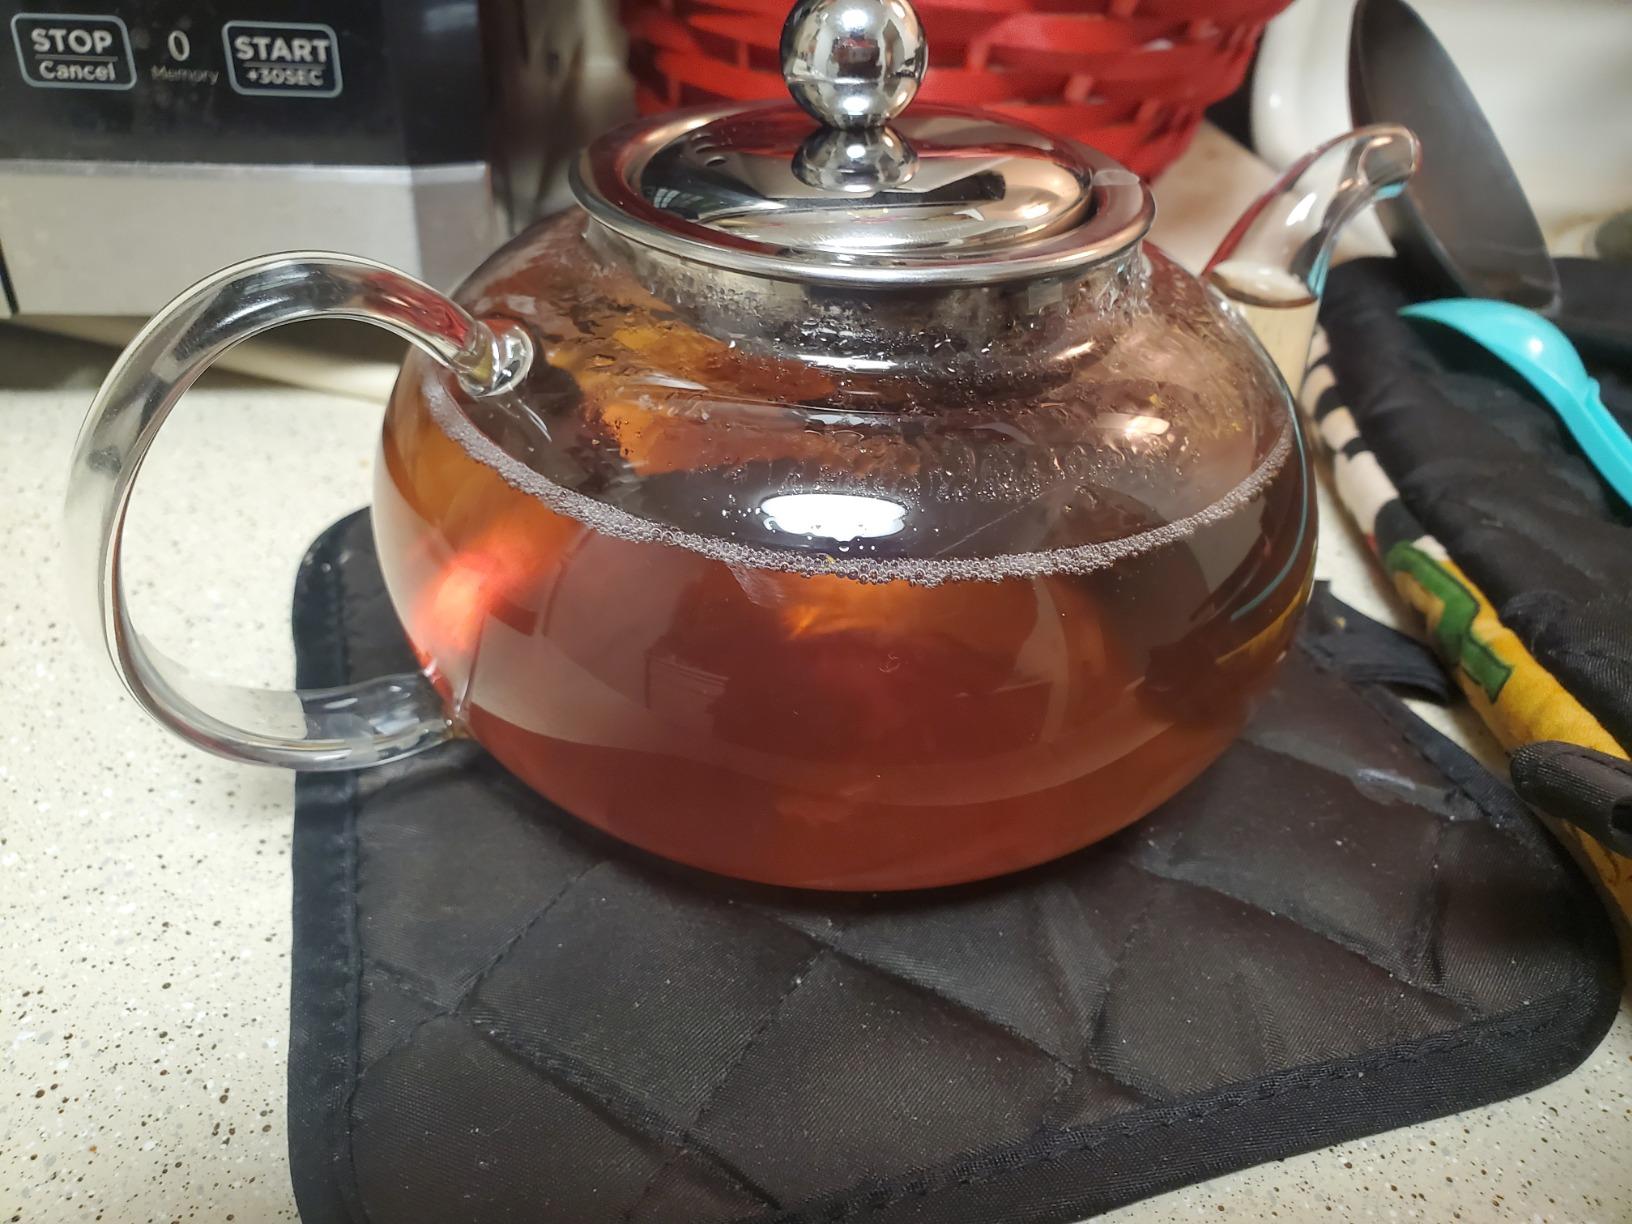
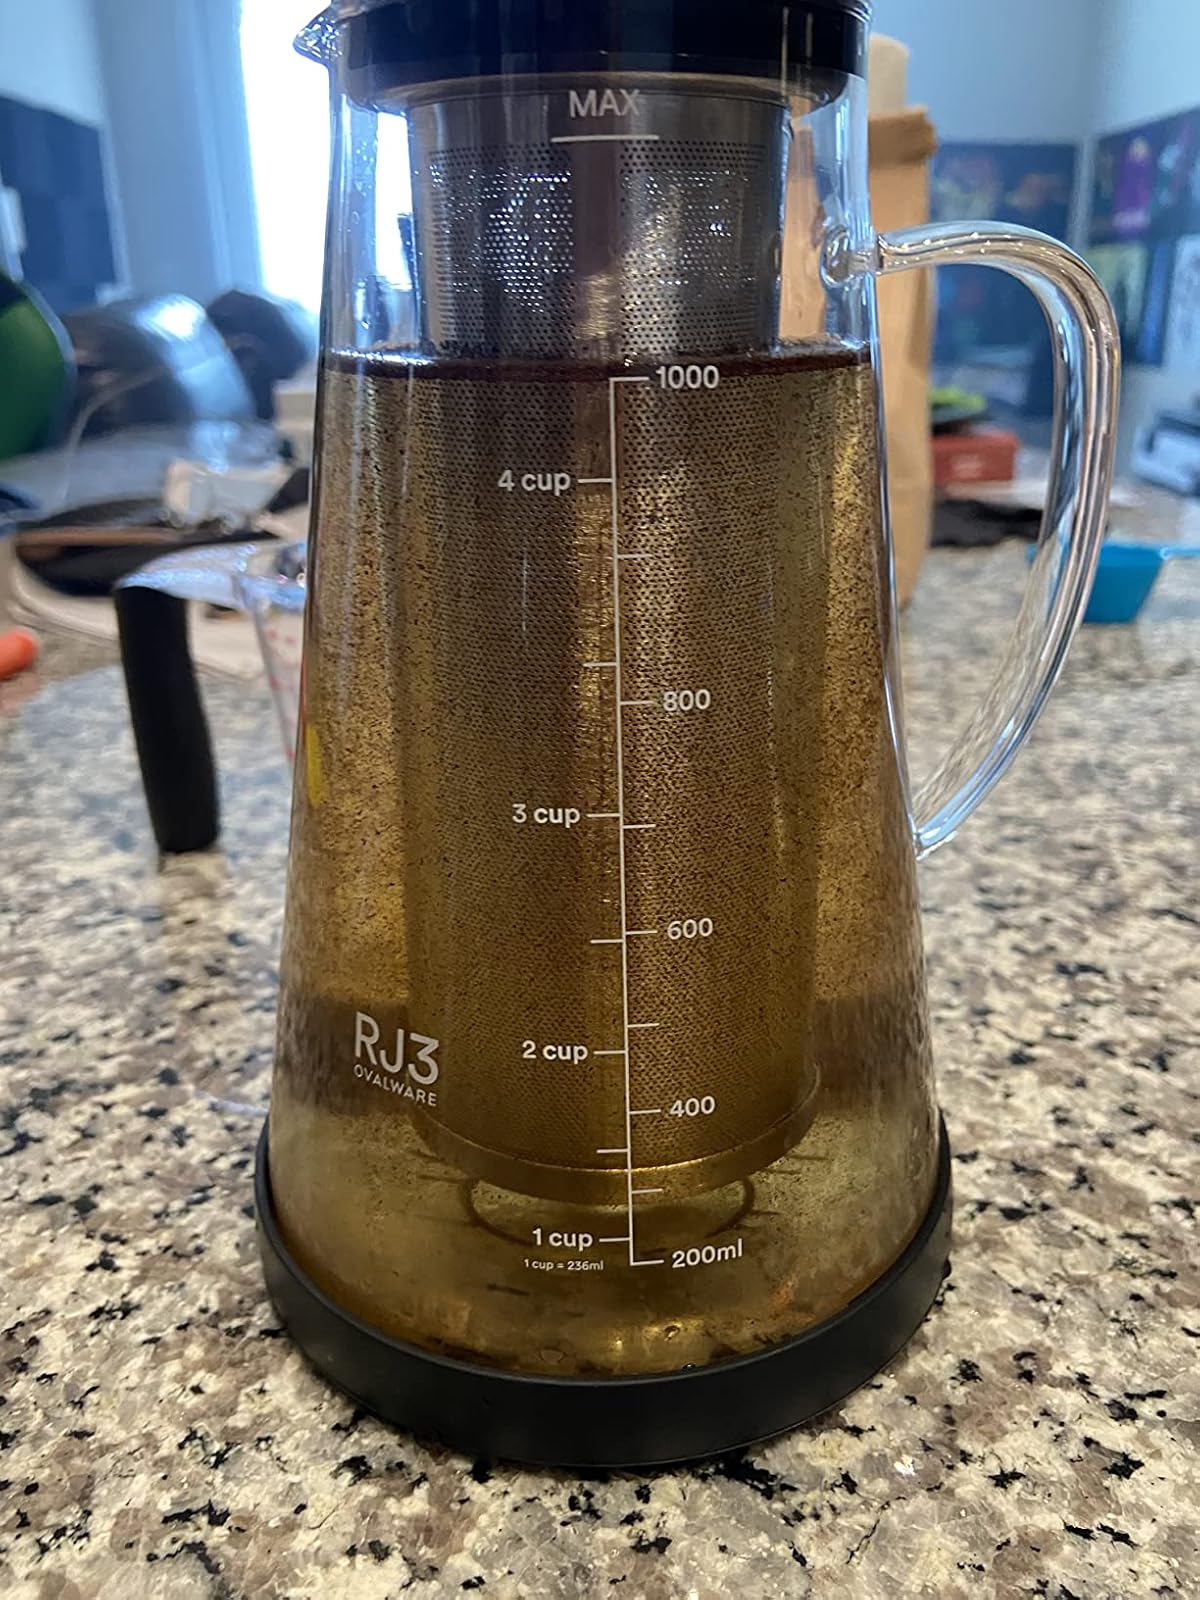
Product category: items_tea
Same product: no